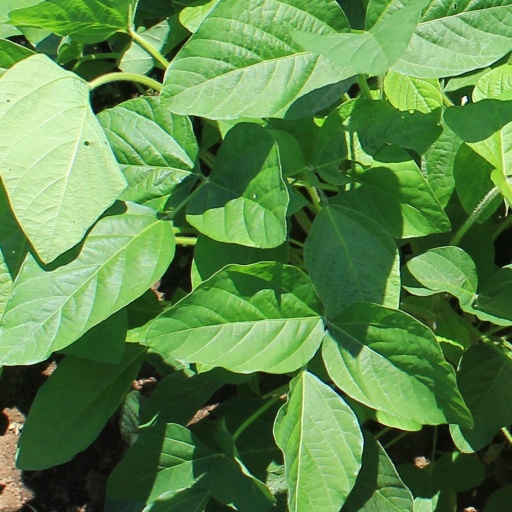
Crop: soybean